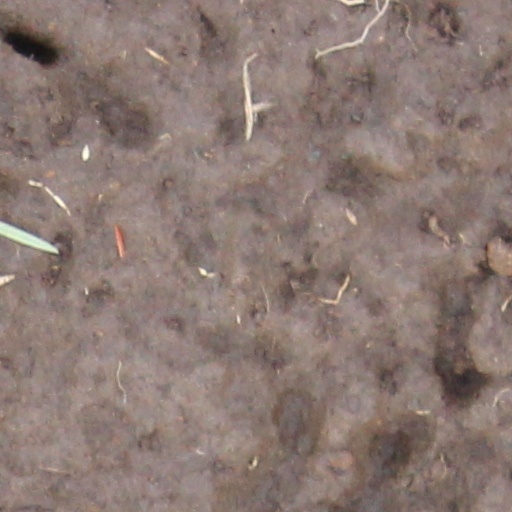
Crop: wheat